Biel/Bienne

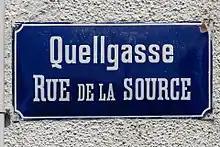
Bilingual street sign

In 2000, a majority of the population spoke German (26,957 or 55.4%) as their first language. French was the second most common (13,695 or 28.1%) and Italian was third (2,925 or 6.0%). There were 37 people who spoke Romansh. German and French are both official languages of Biel/Bienne, which is the largest bilingual city in Switzerland.